Bradley County Courthouse Annex

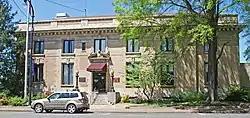
Bradley County Courthouse Annex

The Bradley County Courthouse Annex, known in the past as simply the U.S. Post Office or as the Old Main Post Office, is a historic building in downtown Cleveland, Tennessee built in 1911. It was listed on the National Register of Historic Places (NRHP) in 1983.